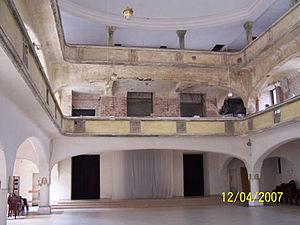
Wrocław est une ville polonaise, située en Basse-Silésie, qui appartenait à la Prusse jusqu'en 1871, puis à l'Allemagne, et qui a été rattachée à la Pologne en 1945.